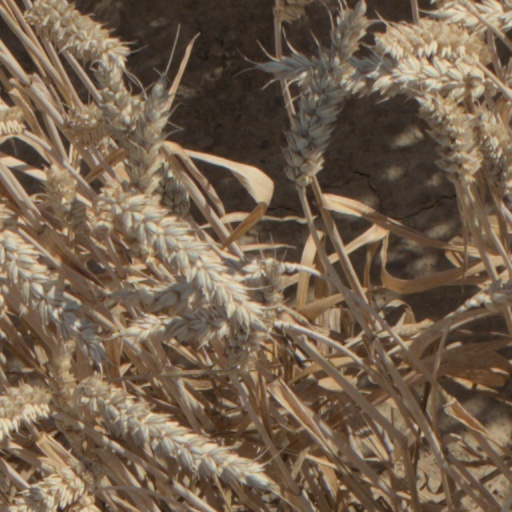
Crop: wheat